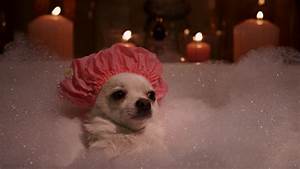
Label: dog